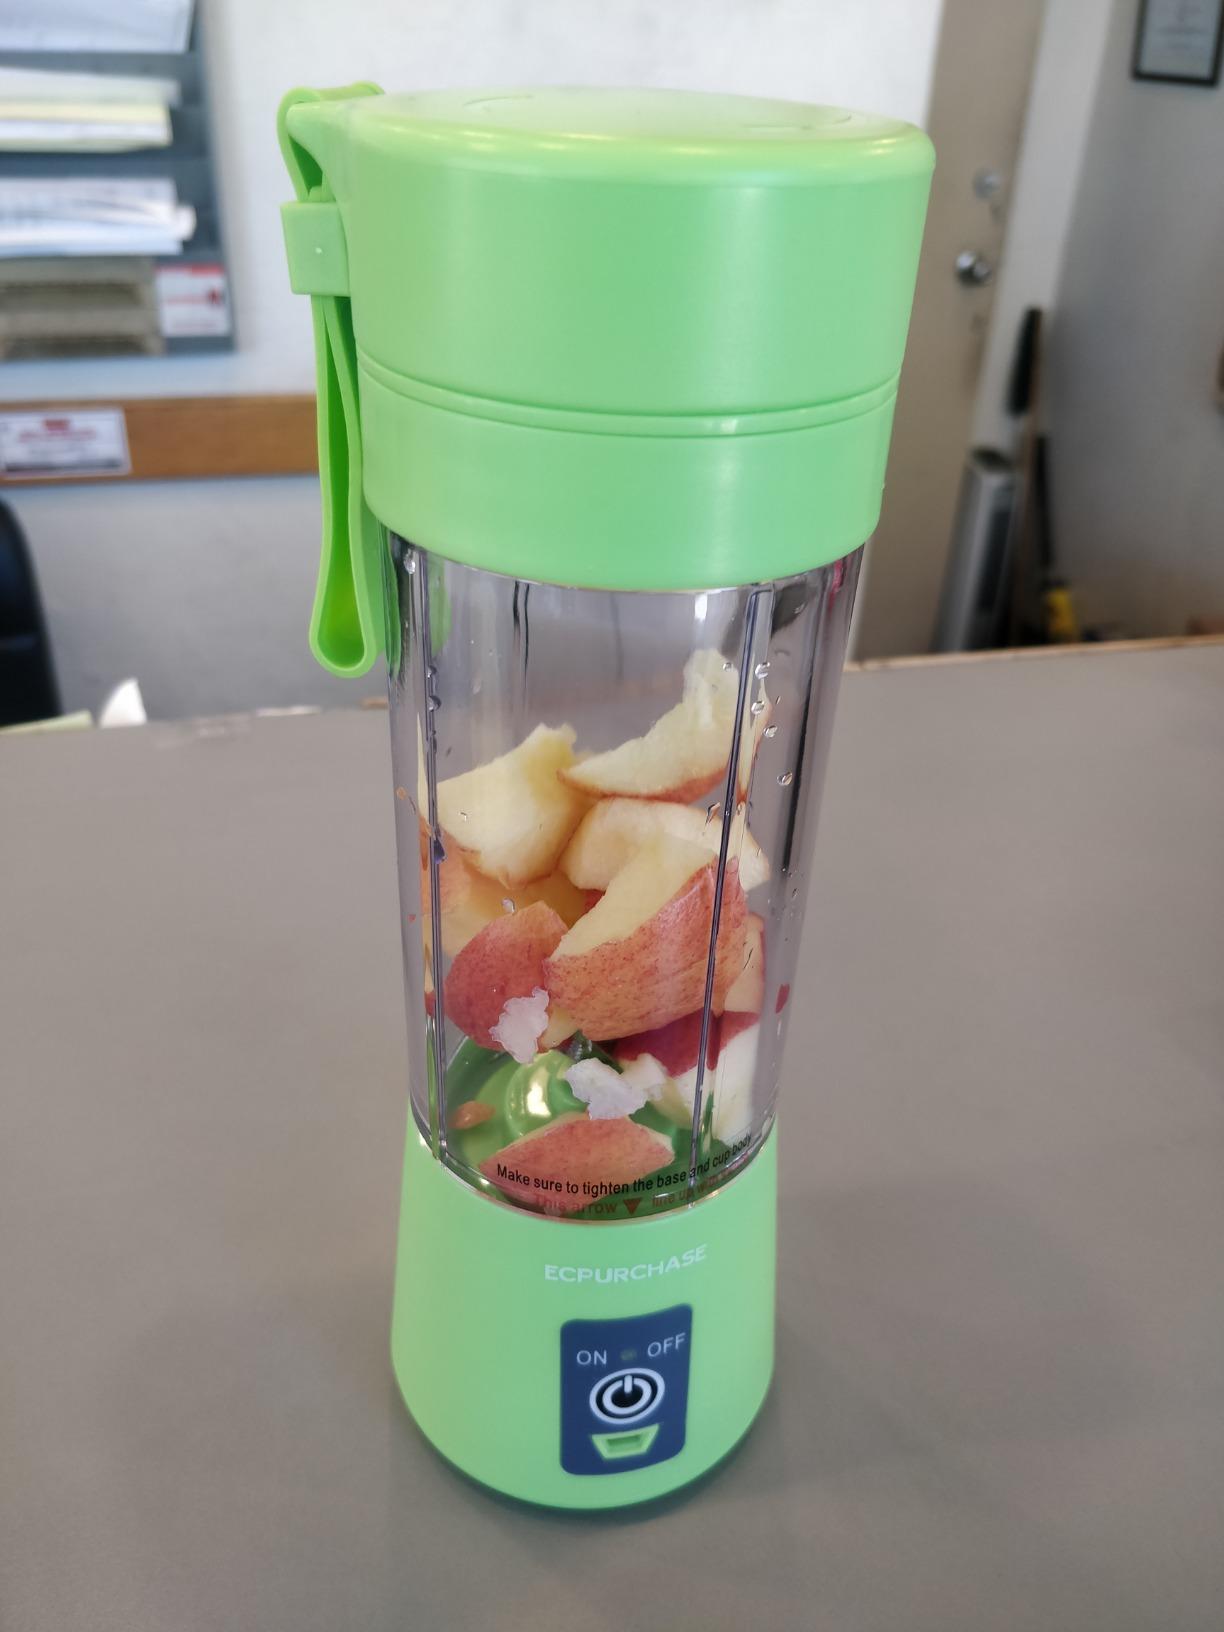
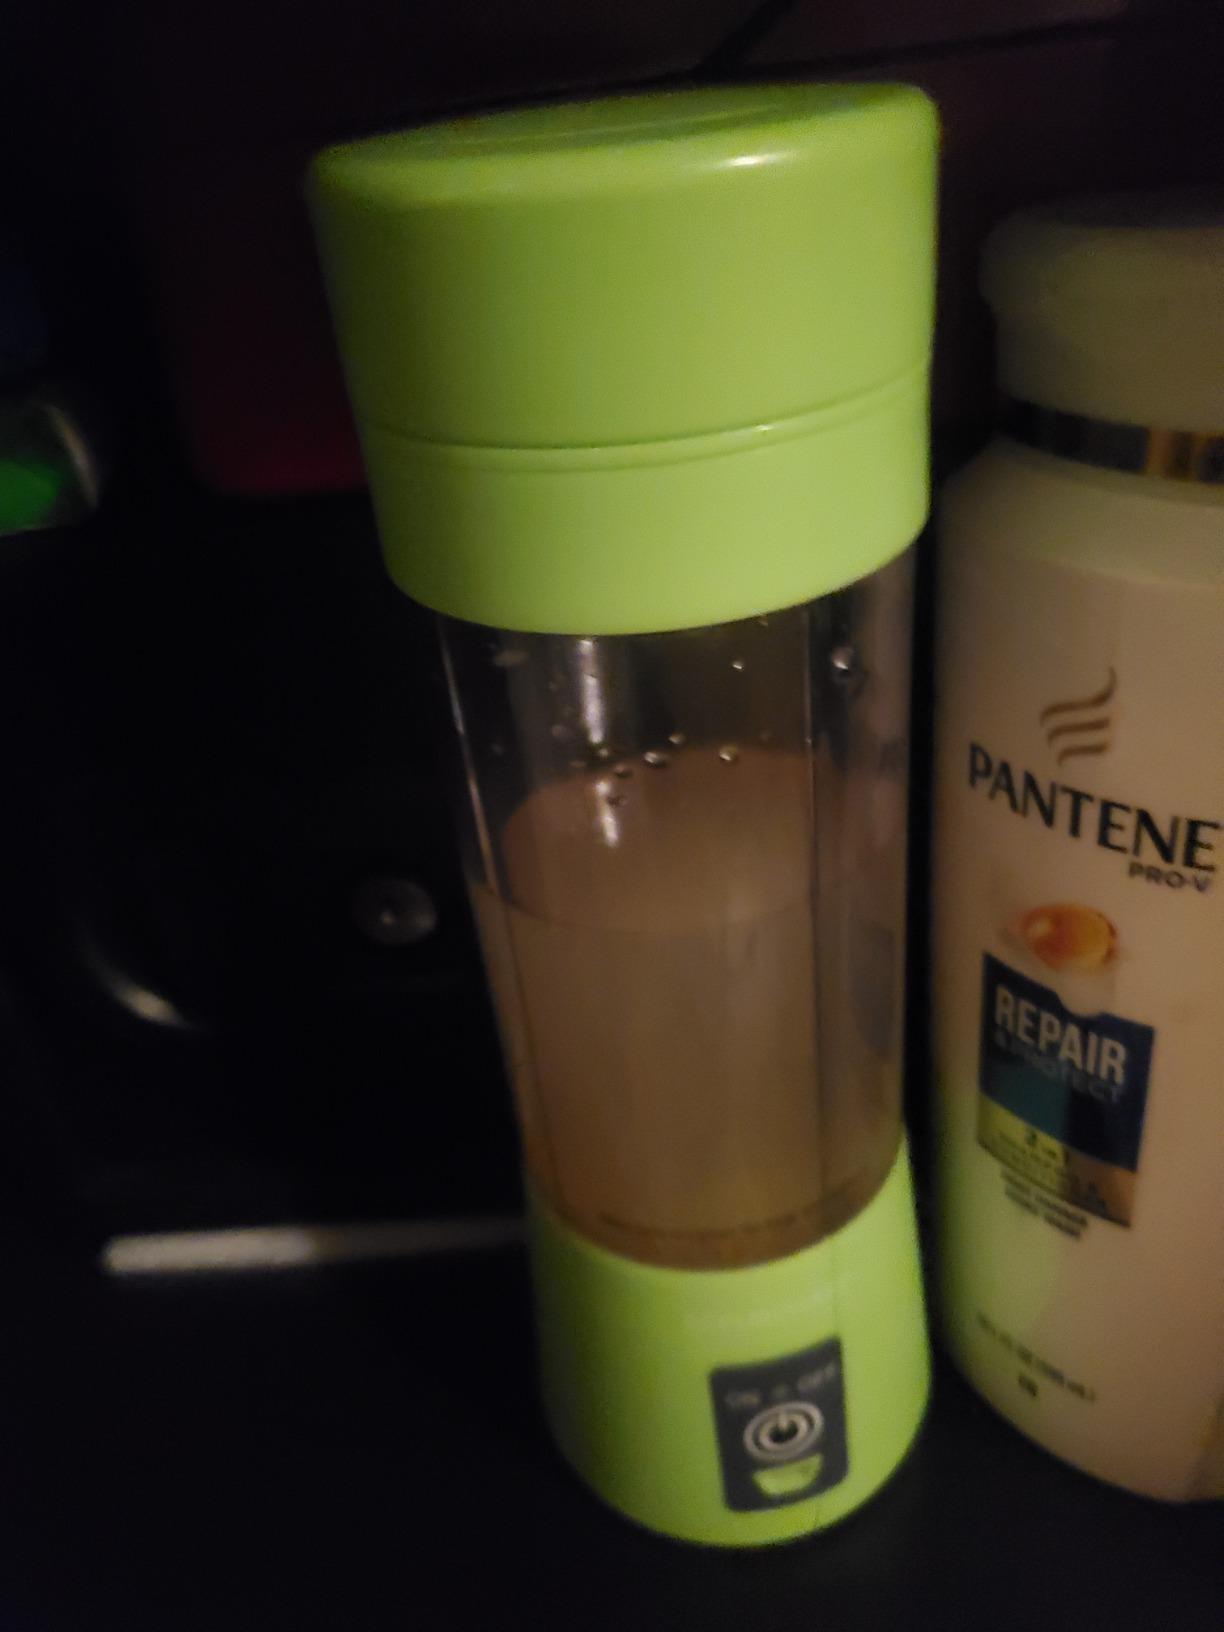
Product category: items_blender
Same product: yes